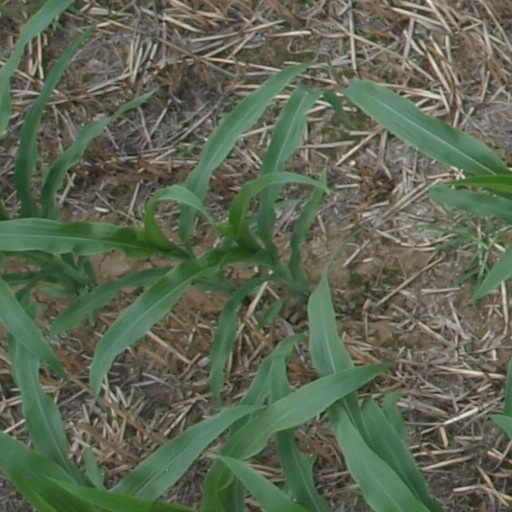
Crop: maize; corn